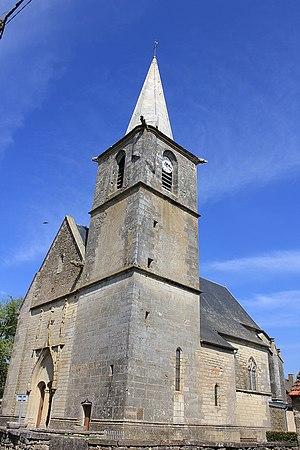
Eglise Saint Franchy d'Amazy
Amazy est une commune française située dans le département de la Nièvre, en région Bourgogne-Franche-Comté.
Cet article recense les monuments historiques de la Nièvre, en France.